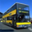
Label: bus